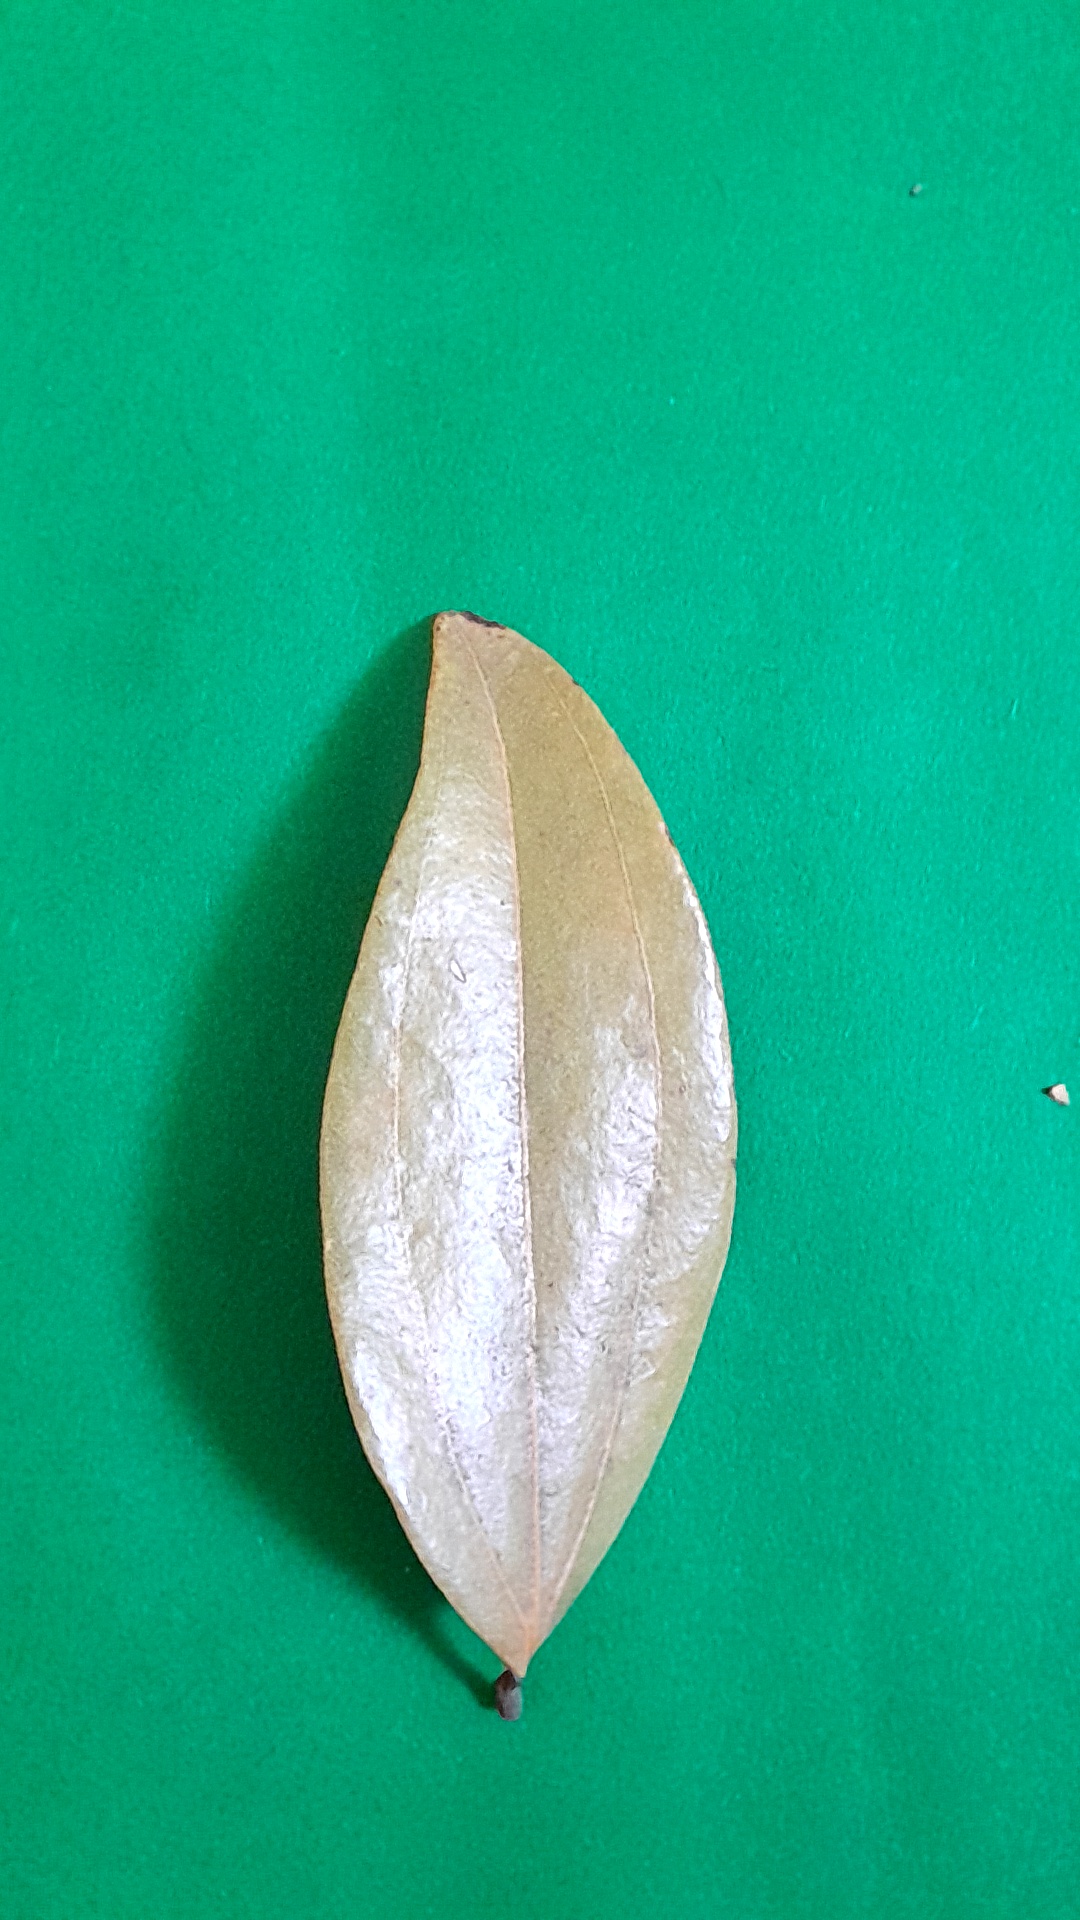
Label: Dry Leaf